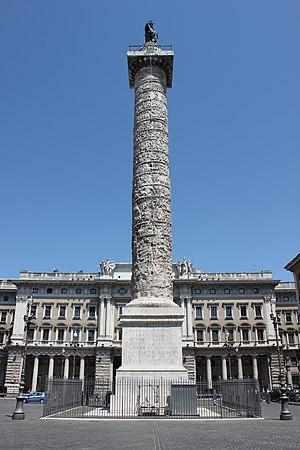
La colonne de Marc-Aurèle est un monument de Rome, érigé entre 176 et 192 pour célébrer les victoires de l'empereur Marc Aurèle sur les Germains Marcomans et les Sarmates établis au nord du Danube.
Les guerres marcomanes, ou guerres marcomanniques, sont une longue période de conflit opposant l'armée romaine à divers peuples des Germains et des Sarmates résidant le long du haut- et moyen-Danube lors d'une période allant d'environ 167 à 188, occupant la majeure partie du règne de l'empereur Marc Aurèle. C'est lors d'une de ses campagnes que celui-ci commencera l'écriture de son ouvrage philosophique Pensées pour moi-même, dont le premier livre porte la mention :
Colonna est l'un des 22 rioni de Rome. Il est désigné dans la nomenclature administrative par le code R.III.
Piazza Colonna est une place de Rome qui doit son nom à la Colonne de Marc Aurèle qui est située à cet endroit depuis l'Antiquité et qui donne aussi le nom au Rione Colonna, dont fait partie la place.
Le Champ de Mars est une vaste plaine de près de deux kilomètres carrés située au nord-ouest du centre historique de Rome, sur la rive gauche du Tibre, et constituant un domaine public de la Rome antique. À l'origine, la région s'étend hors des murs de la ville. C'est dans cette région qu'est consacré le premier sanctuaire dédié au dieu Mars de Rome.